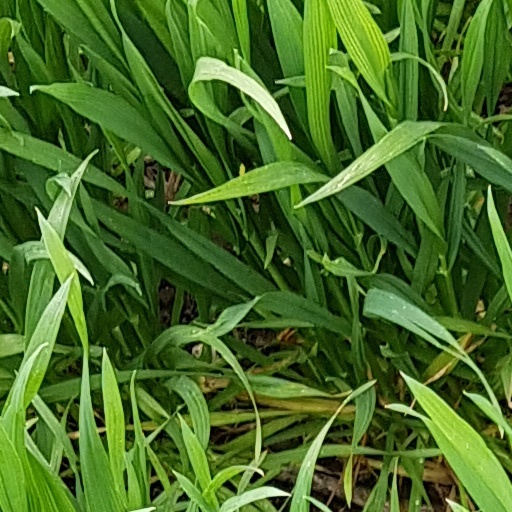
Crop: wheat